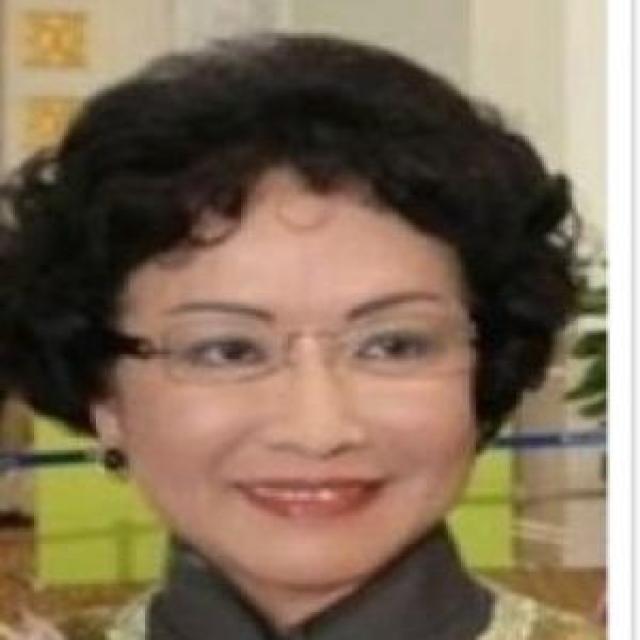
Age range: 45-64